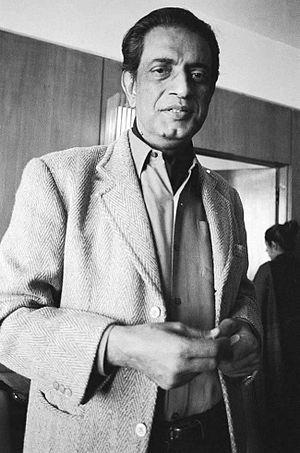
Le National Film Award du meilleur réalisateur est l'une des catégories des National Film Awards présentées annuellement par la Direction des festivals de films, l'organisation créée par le Ministère de l'information et de la radiodiffusion en Inde. C'est l'un des nombreux prix de la catégorie des longs métrages et décerné avec le Golden Lotus.